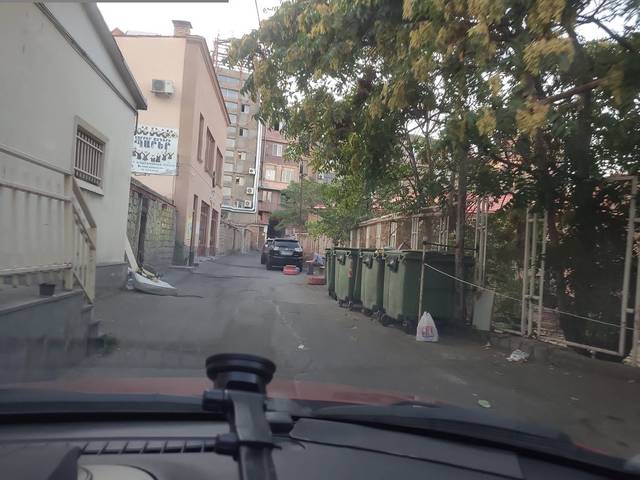
Region: Armenia
Coordinates: 40.178, 44.505